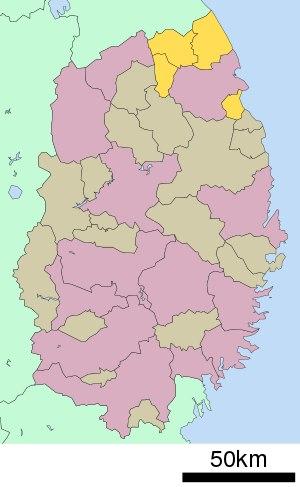
Le district de Kunohe est un district situé dans la préfecture d'Iwate, au Japon.